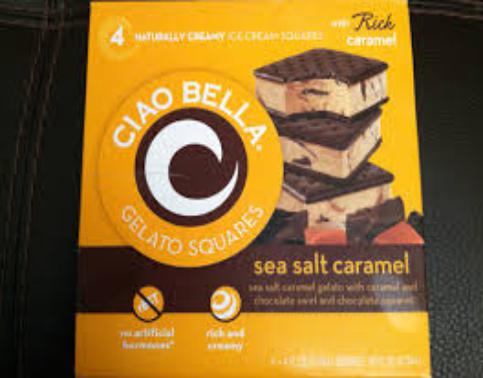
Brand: Ciao Bella Gelato Company
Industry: Food